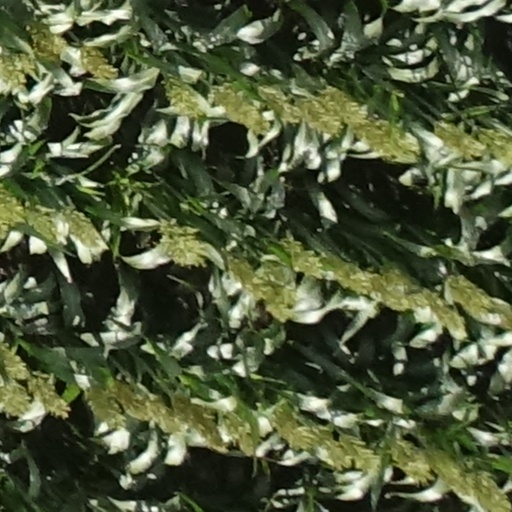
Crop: sorghum